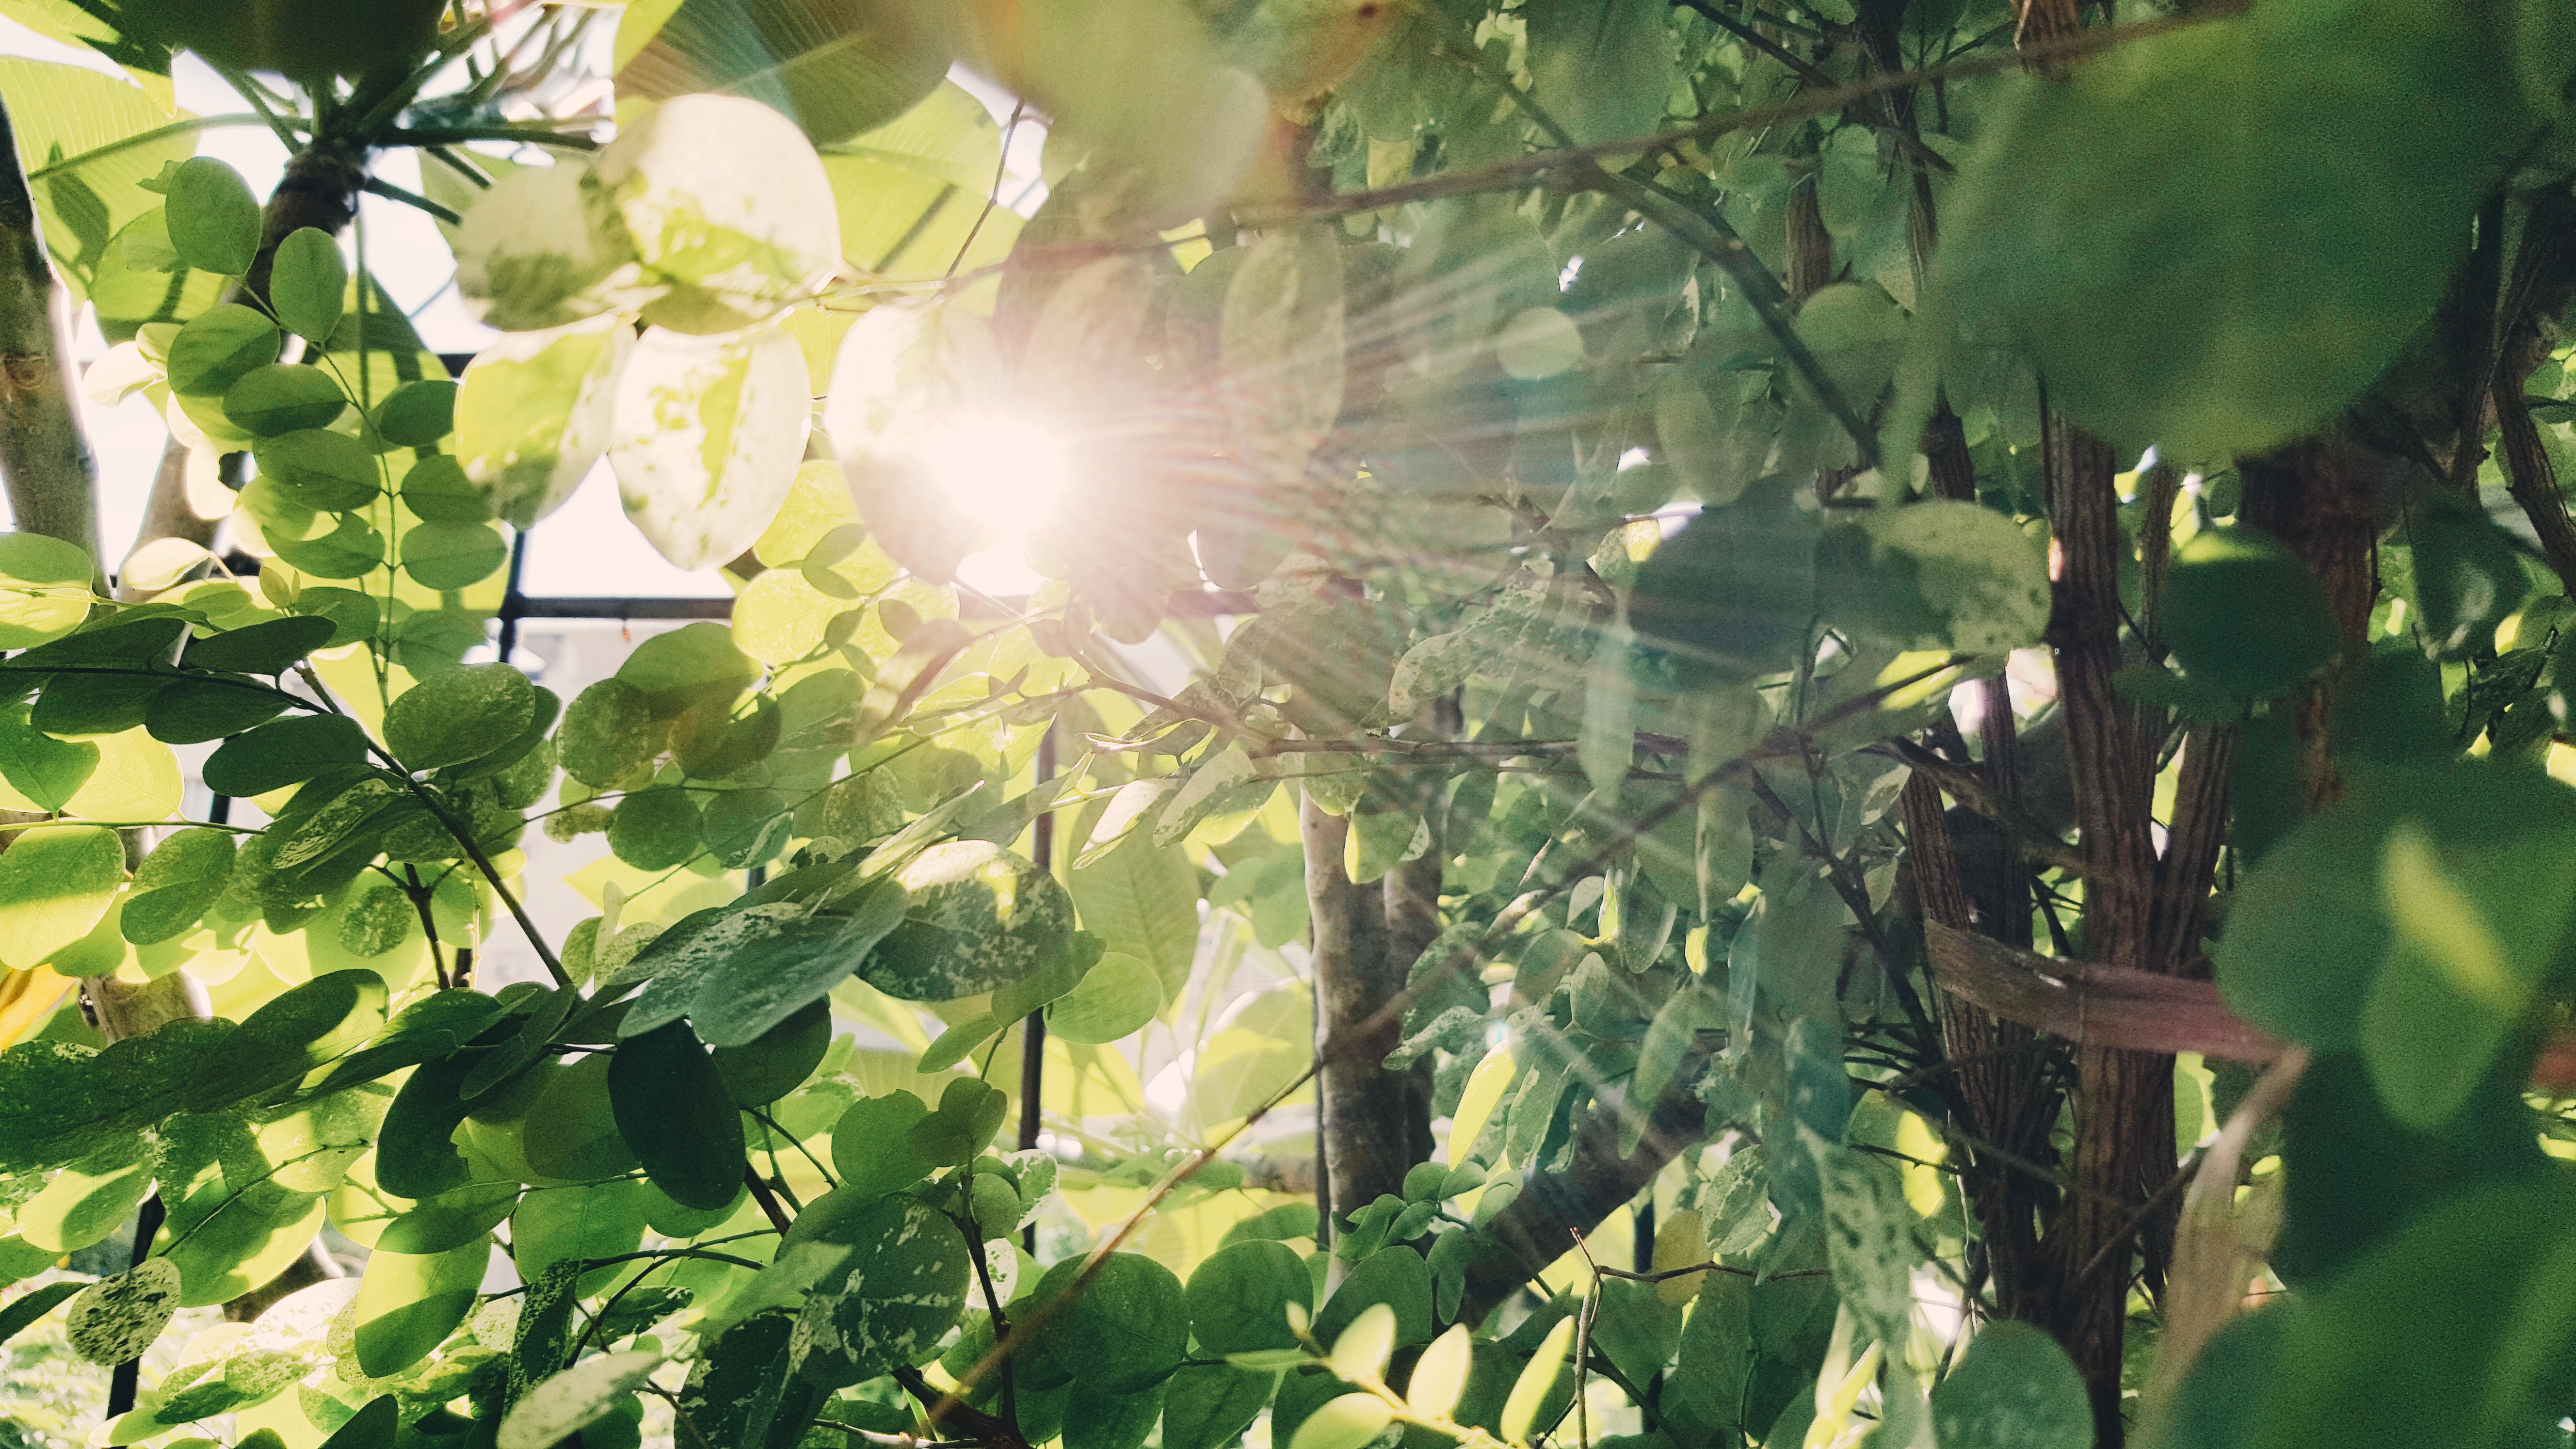
tree, nature, branch, plant, sunlight, leaf, flower, food, green, jungle, produce, botany, agriculture, garden, flora, flowering plant, land plant